Fes el Bali

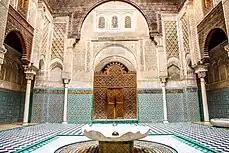
The Madrasa al-Attarine, one of the most richly-decorated historic madrasas in the city.

The city is broadly divided between two quarters, on opposite shores of the Fez River: the Qarawiyyin Quarter or "'Adwat al-Qarawiyyin" (on the western shore) and the Andalusian Quarter or "'Adwat al-Andalus" (on the eastern shore). These are further divided into smaller historic neighbourhoods or districts. In the early 20th century, French historian Roger Le Tourneau recorded that the city was divided administratively into the 18 neighbourhoods listed below. Le Tourneau noted that the "Salwat el-Anfas", a 14th-century chronicle, lists a very similar division of neighbourhoods, even if the borders and names have changed slightly. The name "'Adwat" on its own is also used in some sources to refer to the whole eastern shore of the city (the Andalusian Quarter).